Bennett Farm (Henniker, New Hampshire)

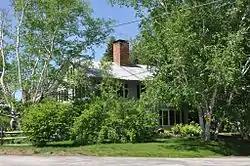
The main house

Bennett Farm is a historic farmstead at 11 Bennett Road in Henniker, New Hampshire. The area has been farmed since the 1730s, when Henniker was laid out, and has been in the Bennett family for over a century. It is the oldest surviving farmstead in the rural community, and was listed on the National Register of Historic Places in 2002.